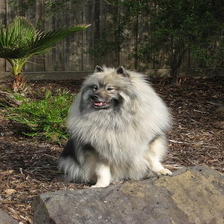
Species: dog
Breed: keeshond